Corps Rhenania Heidelberg

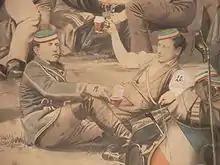
Ludwig Mond (right) as a member of the Corps Rhenania

The revolutionary year of 1849 also represents the endowment year for the – as of today existing – Corps Rhenania IV. In renunciation to sectionalism and a system of mini-states in Germany the members of Nassovia dissolved their Corps by 15 January 1849 and endowed on the same day a new Rhenania IV. Constitution, motto ("Virtuti semper corona!") and tradition were inherited from Nassovia. In the following years their recruitment area extended over the whole of Germany. Also students from European foreign countries (Switzerland, Greece, England, etc.) and from overseas (United States, Canada, South Africa, etc.) became active at Rhenania. Corps Rhenania is member of the Kösener Senioren-Convents-Verband (KSCV) since its endowment in 1848. The period during the German Empire can be accounted for the greatest time of prosperity for the Corps by far. Contrary to the SC-Corps Saxo-Borussia, Guestphalia and Vandalia, which were dominated by East-Elbian, Hanoveranian and Mecklenburgian capacious landowners and civil servants, Rhenania developed during this time frame to the Corps of the large scale industrials and the capital with the focal point of recruiting in the areas of Rhine-Ruhr, Frankfurt, Hamburg, and in the mid-German industrial zone. Rhenania therefore belonged to the Corps' which were perceived as extraordinary exclusive. The first printed Corps chronicles (semester reports) were sent out to the external members in 1875. The last living Alte Herren of Rhenania II acknowledged the existing Corps in 1882 as the legitimate successor of the old Rhenania of 1802/20. Living members of Rhenania II and Nassovia II were integrated in the Corps. The German novelist Theodor Fontane used the death of Rhenanian Emil Hartwich (1843- 1886; district judge in Düsseldorf) during a duel with Baron Léon Armand von Ardenne as guideline for his novel Effi Briest in 1894. The active Corps was suspended during 1914-1919 due to World War I. An effect of politicization of the student body during the early days of the Republic of Weimar was less significant among the Corps, as the SC of Heidelberg had chosen a self-imposed isolation and bulk headed off against the influence of the rest of the student body. Also the takeover of the National Socialists (Nazis) did not have any influence on the Corps operation in the beginning. On 8 September 1935 the termination of the association (KSCV) was inducted by the Head of the Reichskanzlei, Hans Heinrich Lammers by excluding the KSCV from the "Gemeinschaft studentischer Verbände" (Community of